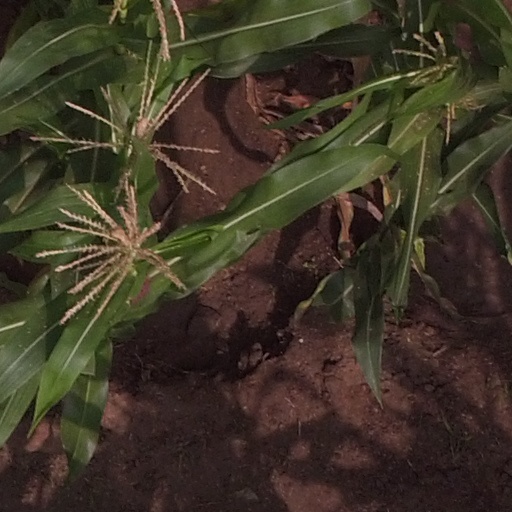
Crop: maize; corn